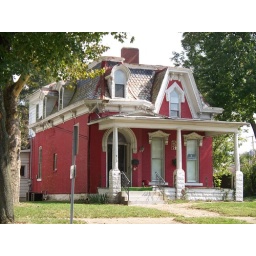
Old red house in New Philadelphia, Ohio.